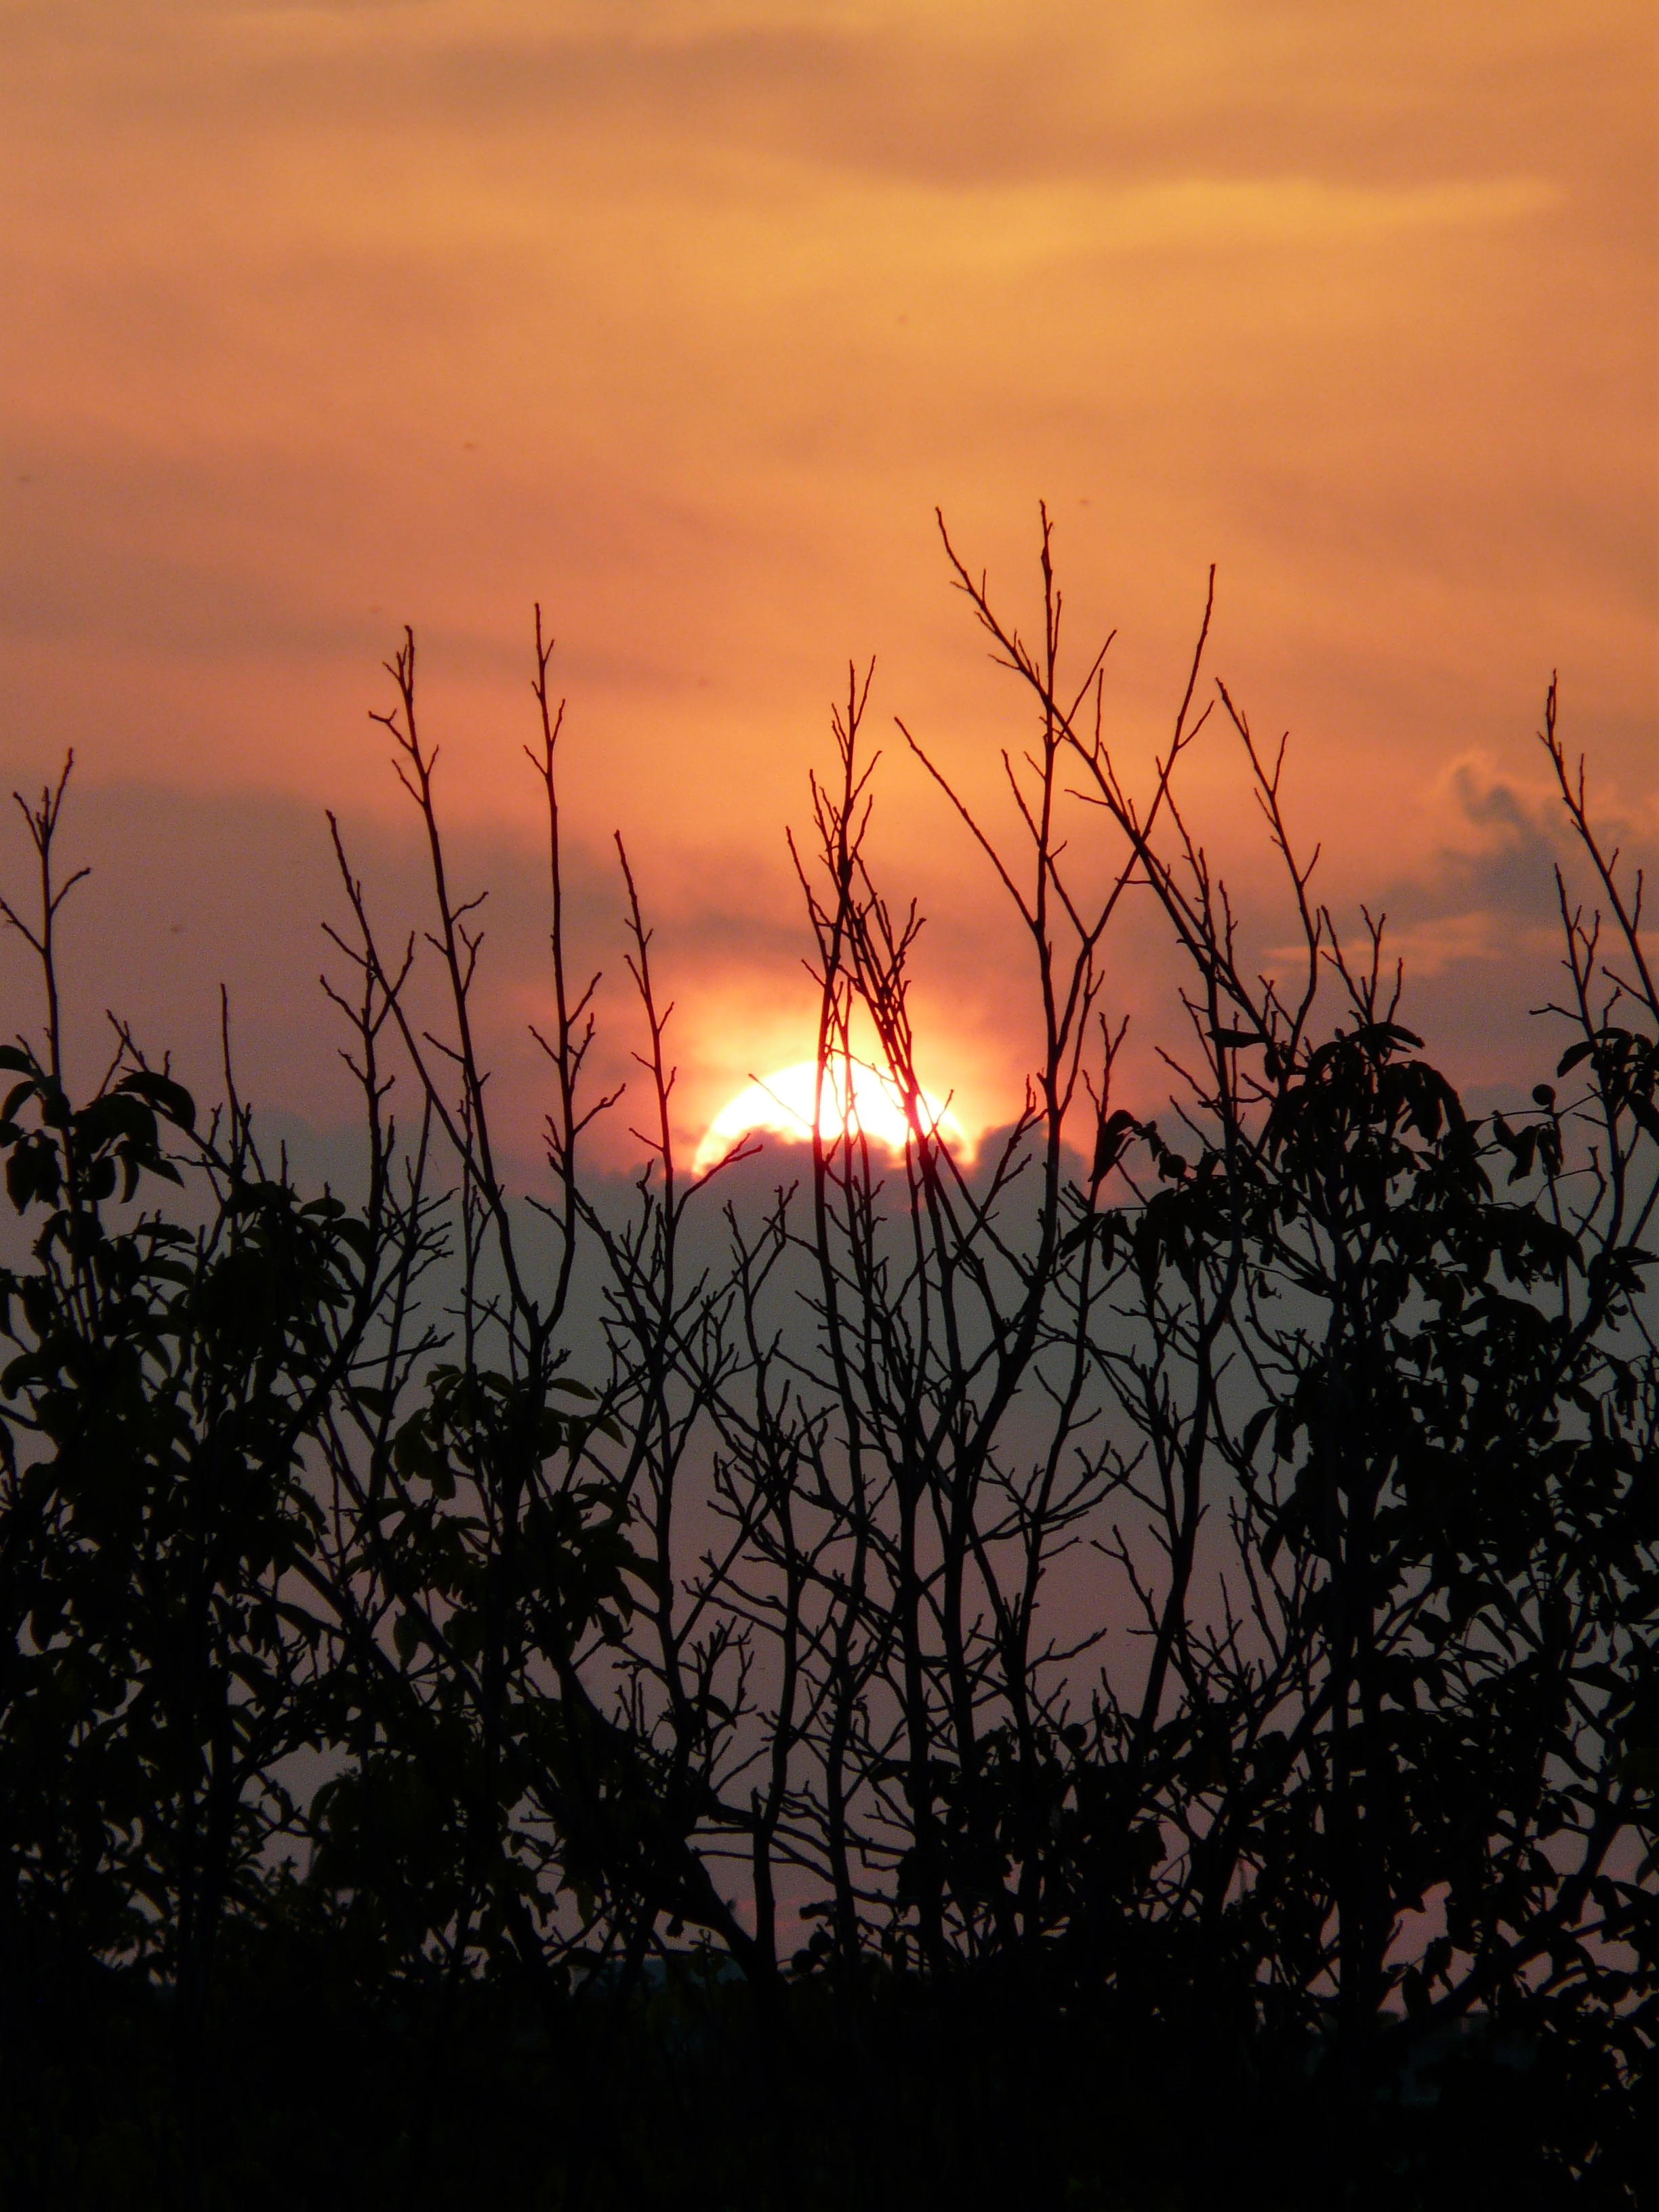
tree, nature, horizon, branch, cloud, sky, sunrise, sunset, sunlight, morning, view, dawn, dusk, evening, mood, afterglow, atmospheric phenomenon, red sky at morning